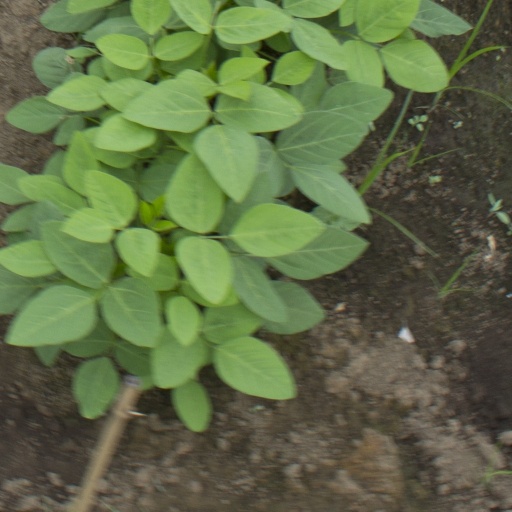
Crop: soybean